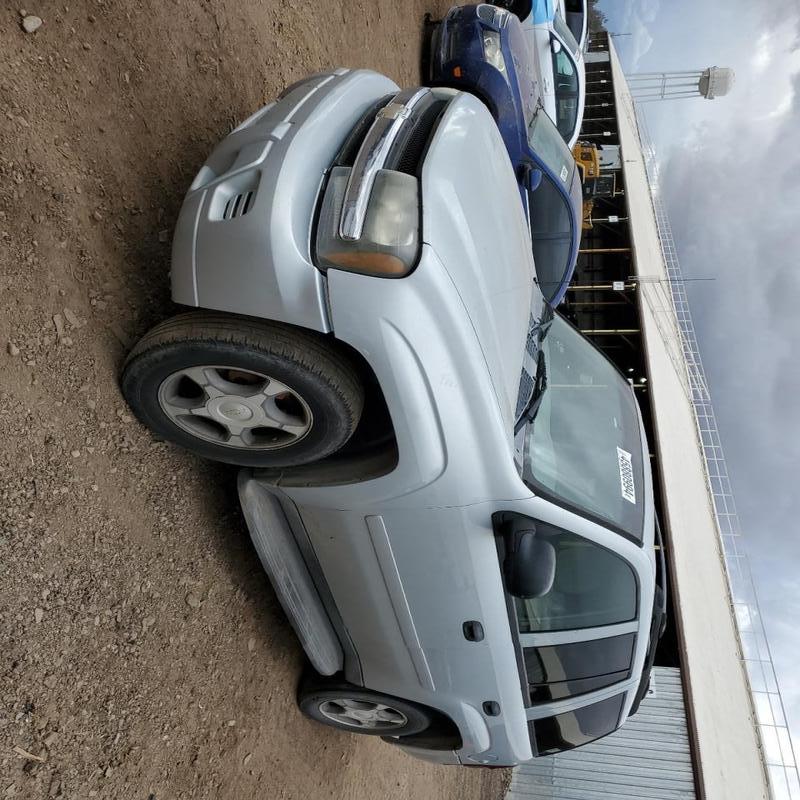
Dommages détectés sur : pare-choc avant, capot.
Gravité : mineur